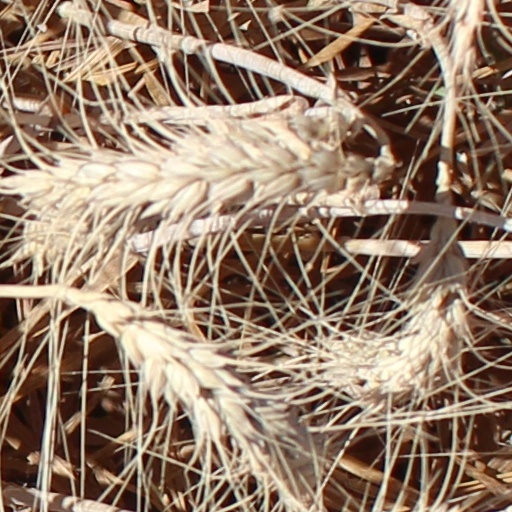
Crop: wheat